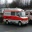
Label: ambulance